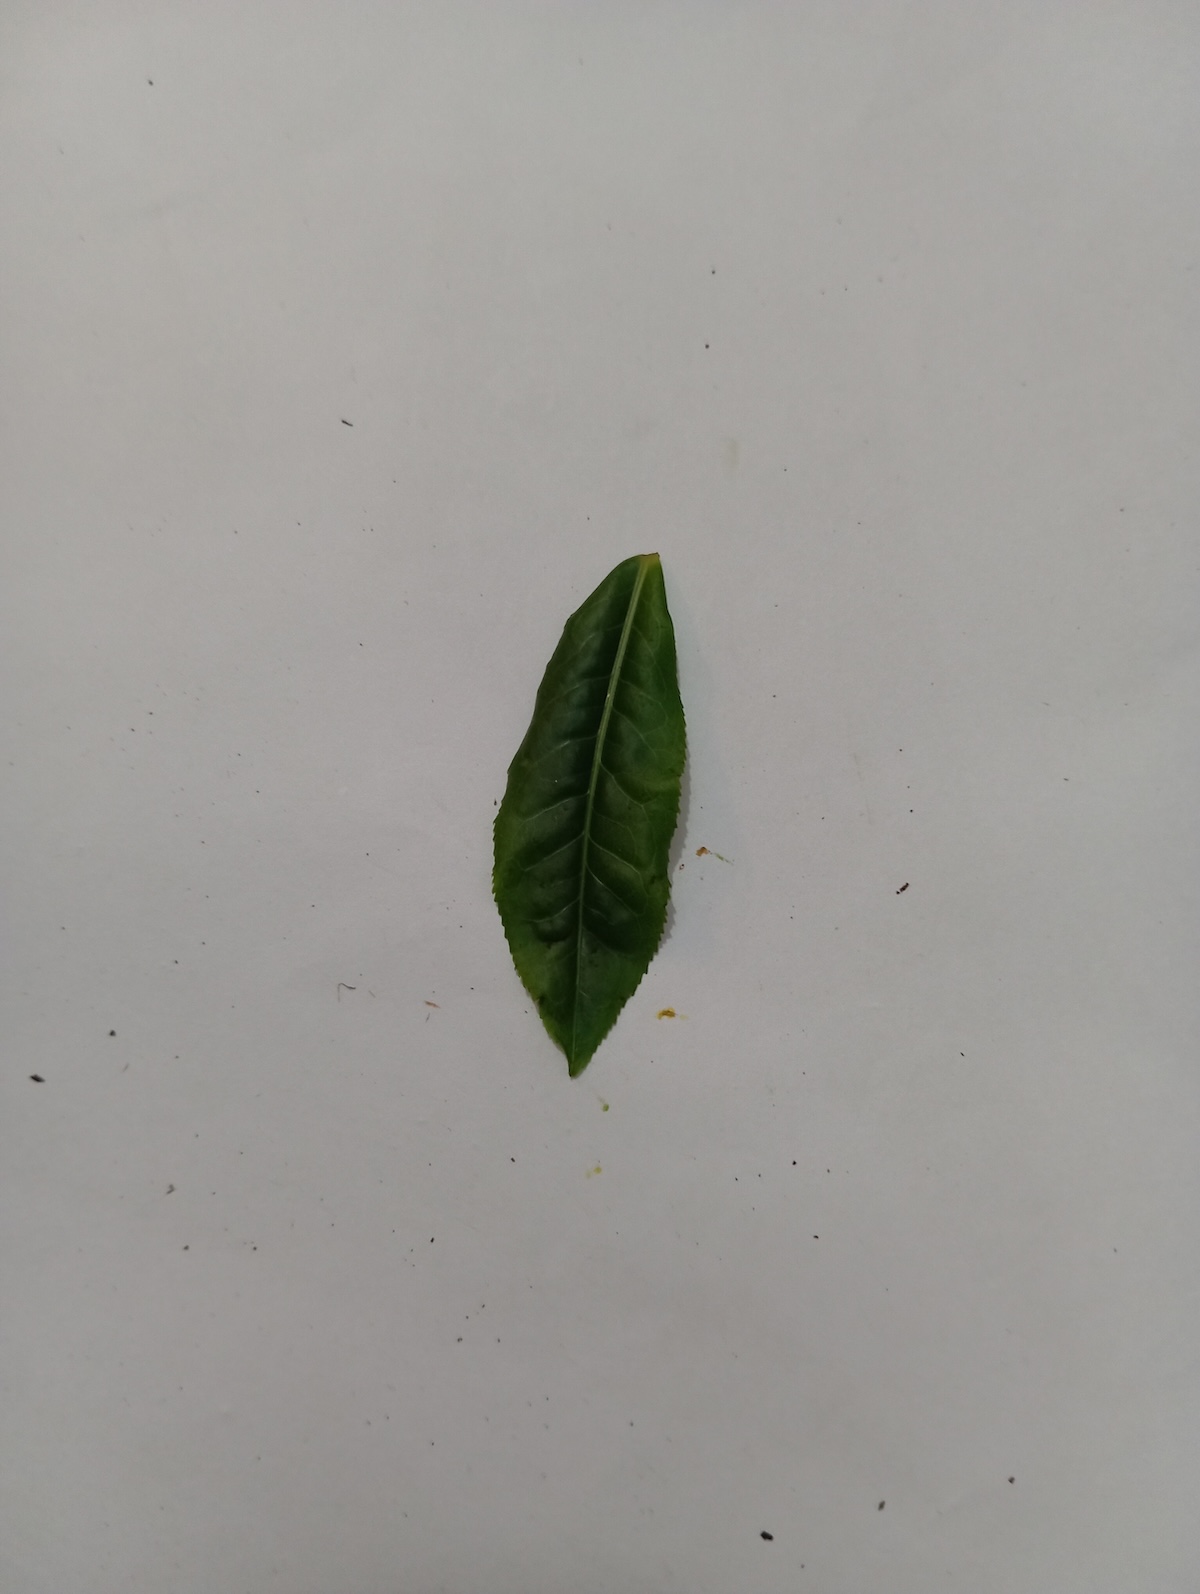
Label: Healthy leaf